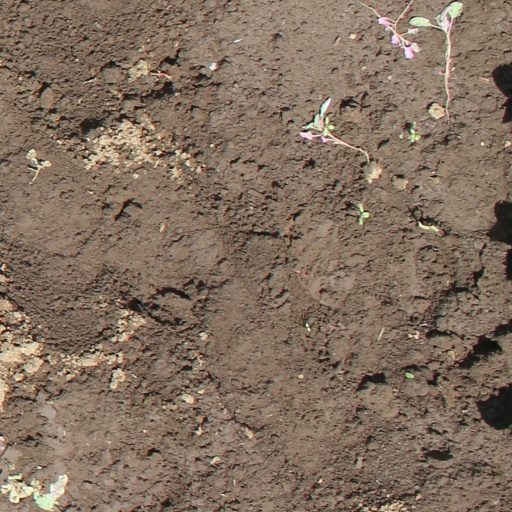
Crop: soybean